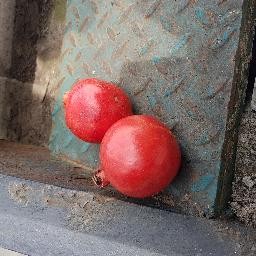
Fruit: Pomegranate
Quality: Good